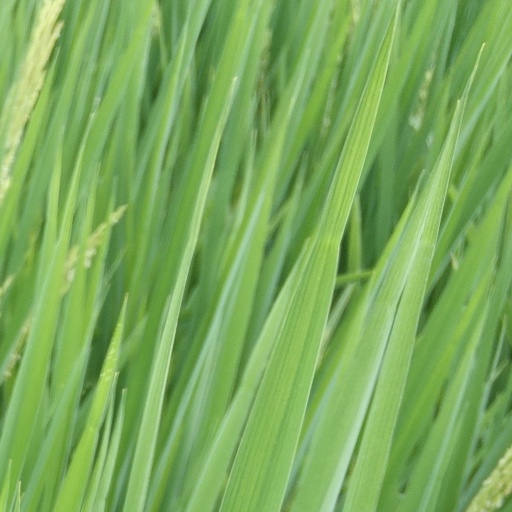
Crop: rice